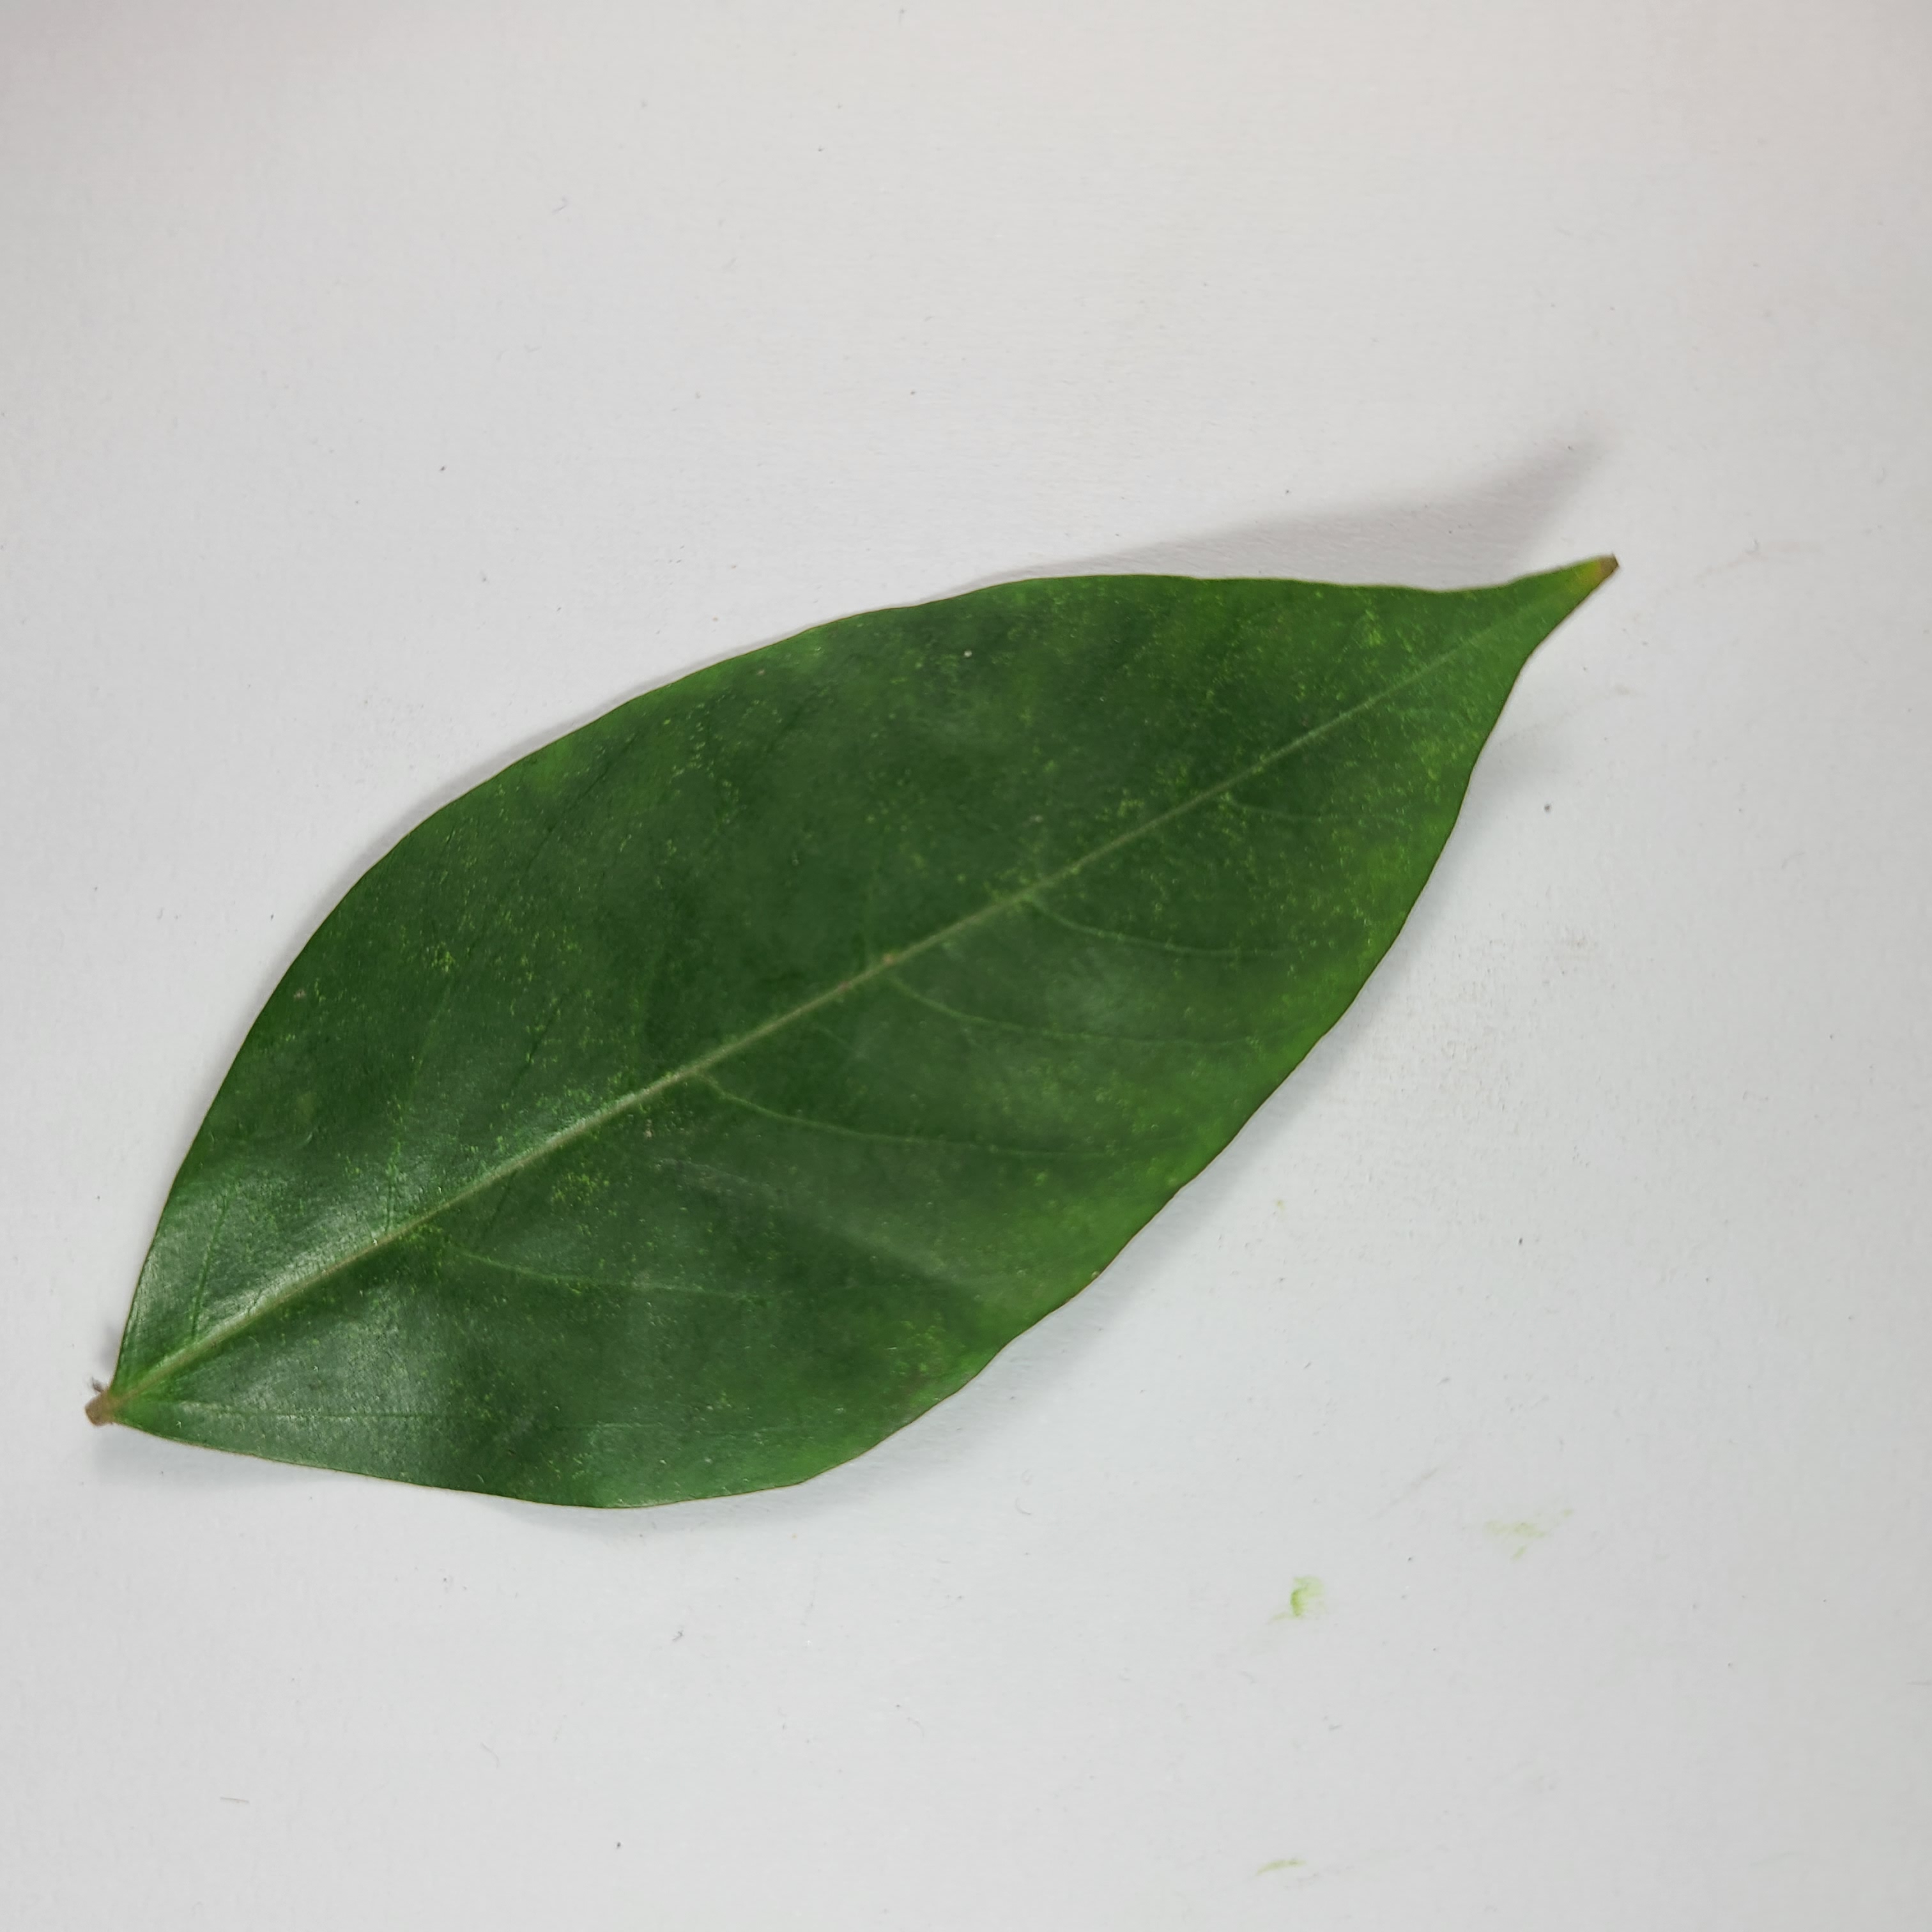
Label: Healthy Leaves